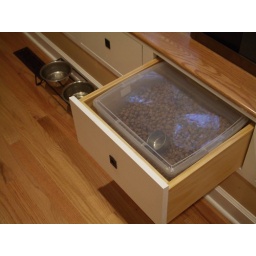
The extra storage space beneath the window seat is very useful, perfect for things like dog food.